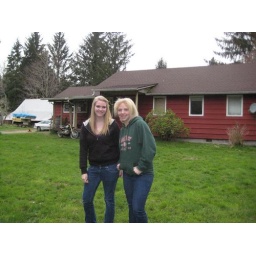
jacob's house in the book